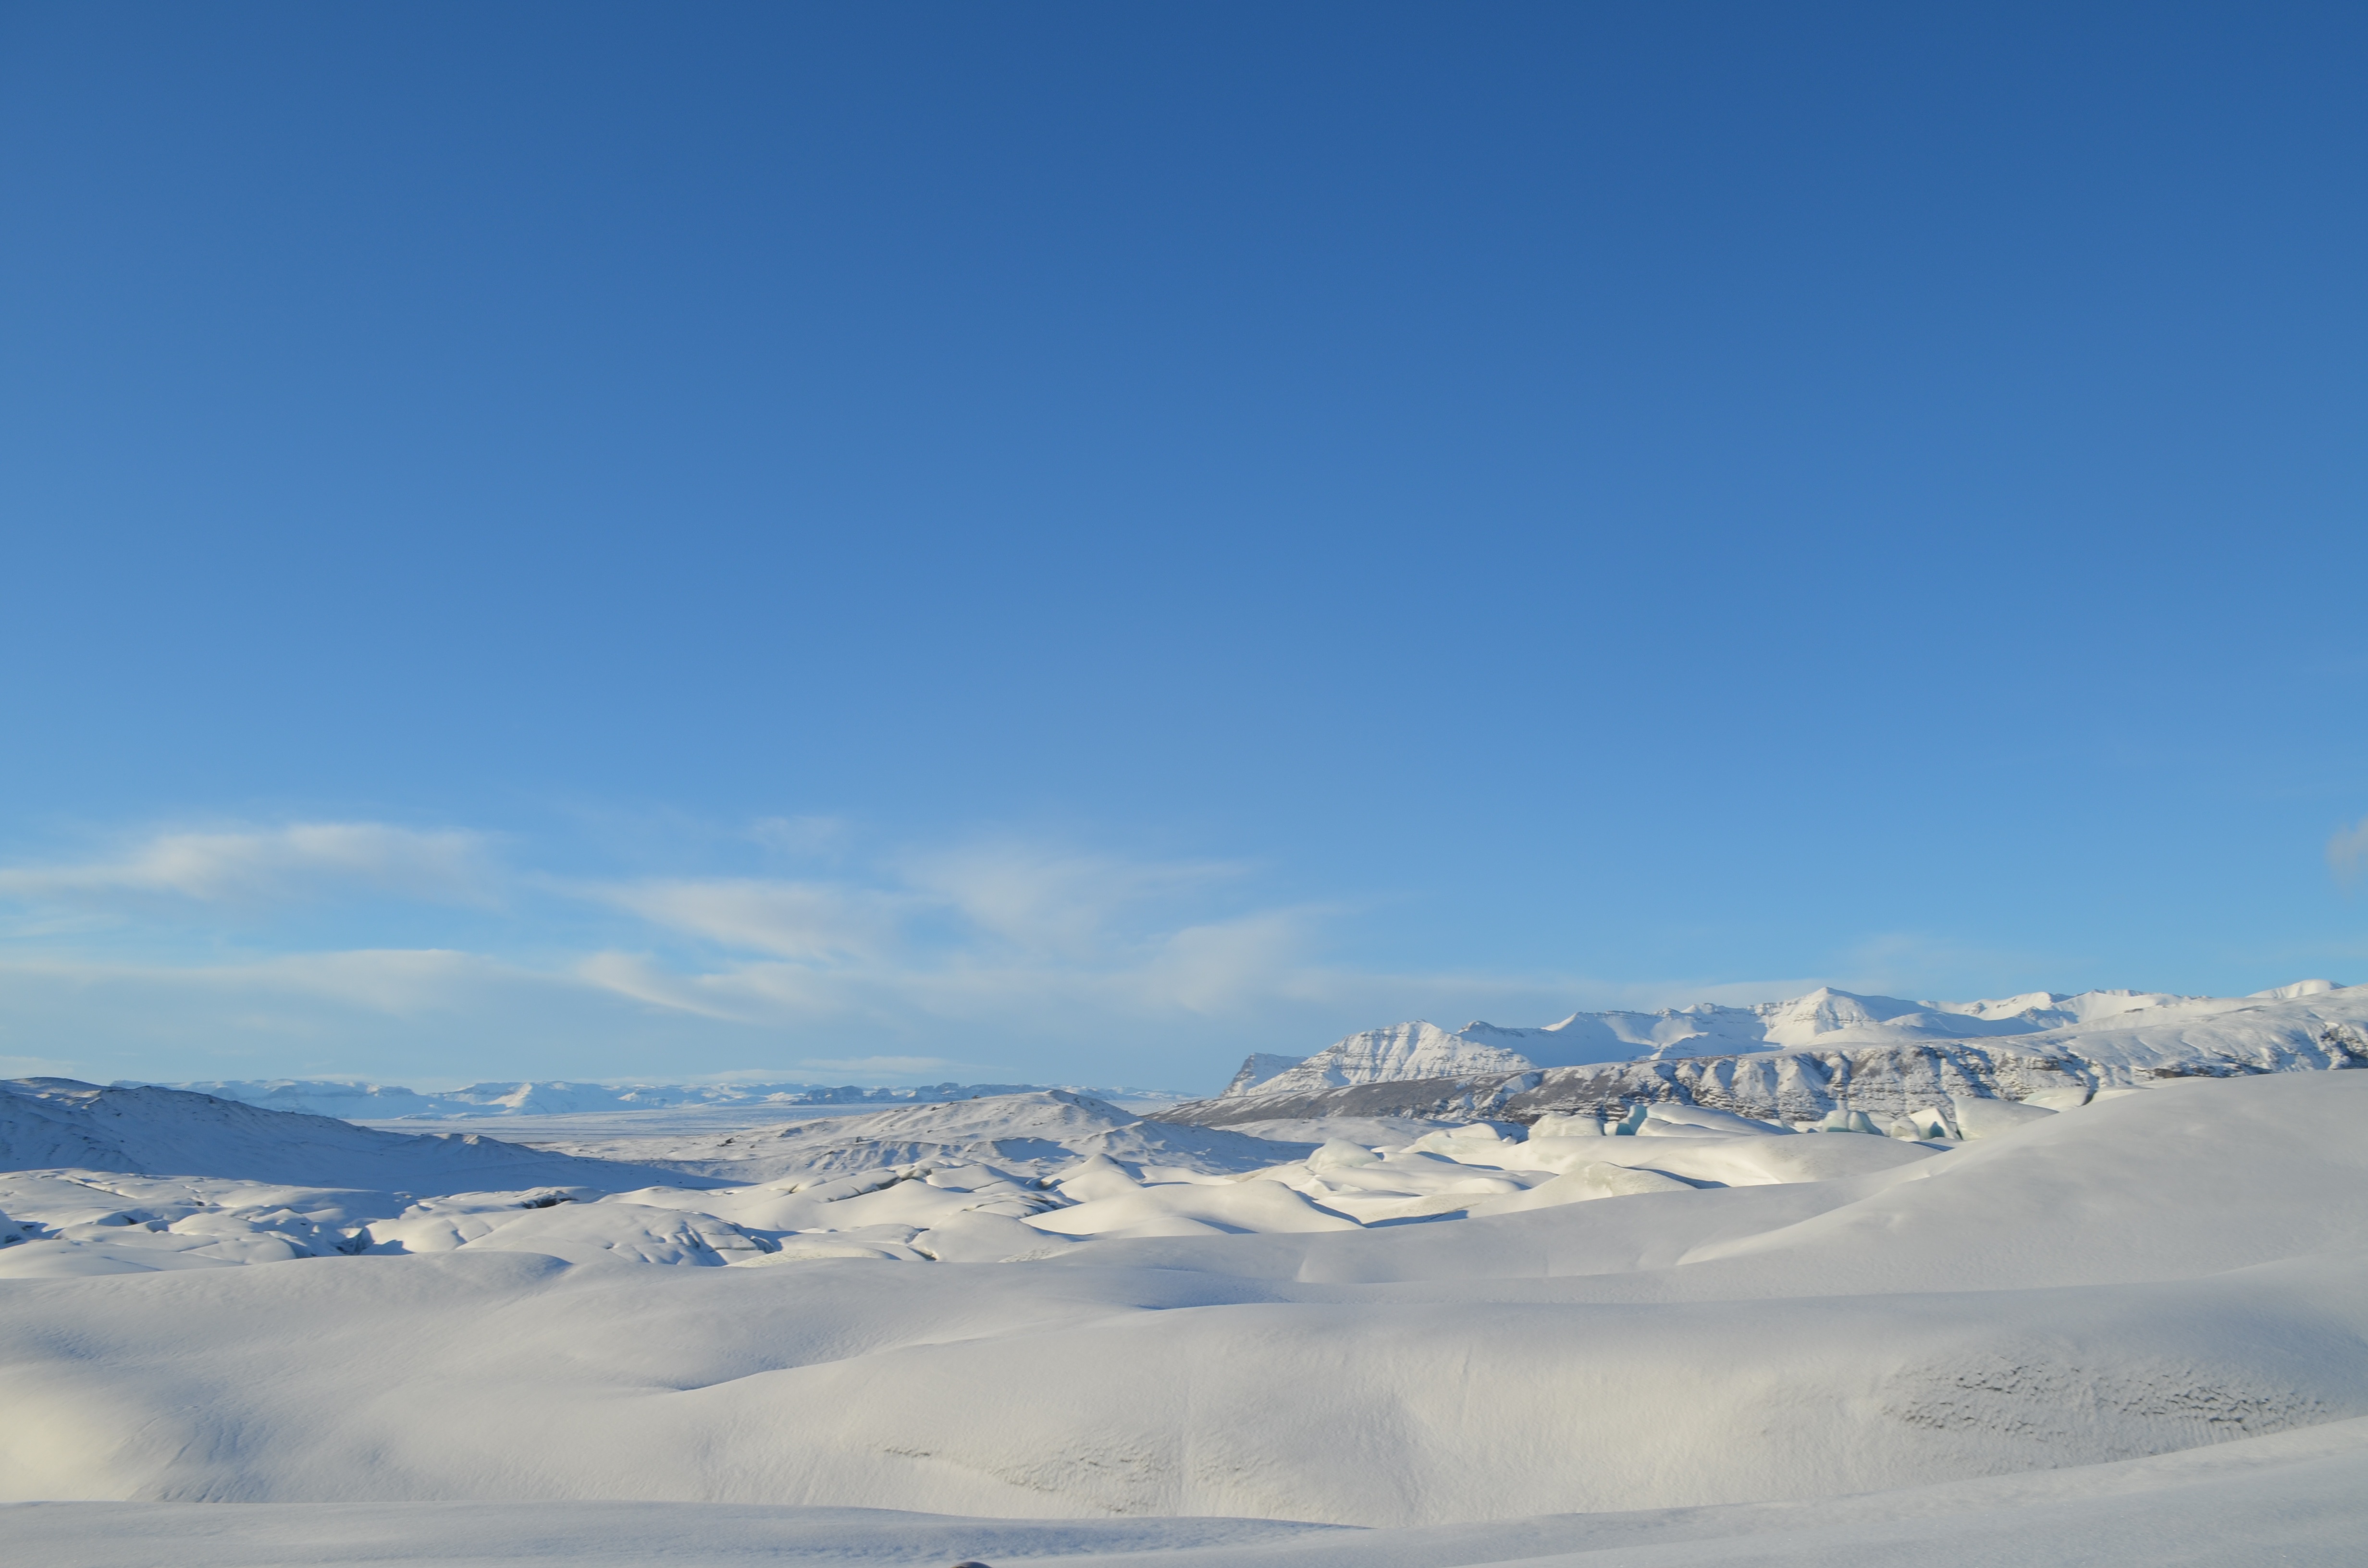
mountain, snow, winter, cloud, sky, mountain range, panorama, weather, arctic, season, alps, plateau, piste, landform, arctic ocean, geographical feature, mountainous landforms, geological phenomenon